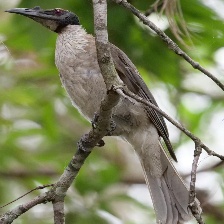
Species: NOISY FRIARBIRD
Scientific name: PHILEMON CORNICULATUS